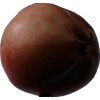
Label: Apple 18